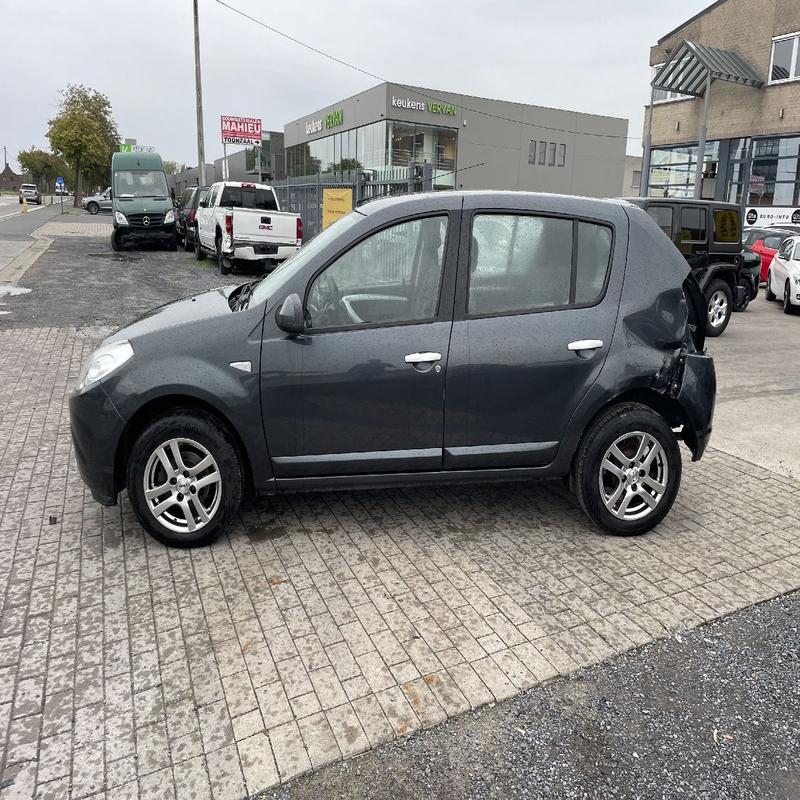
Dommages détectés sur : aile arrière droite, feu arrière droit, pare-choc arrière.
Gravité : majeur